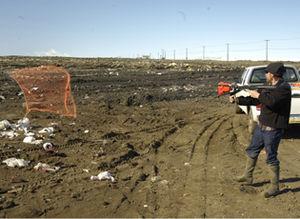
Un fusil à filet est une arme non létale conçue pour immobiliser une cible en projetant sur elle un filet, de manière qu'elle s'y emmêle.